Question: Please indicate a possible affordance area of the motorcycle that can be used for sitting on
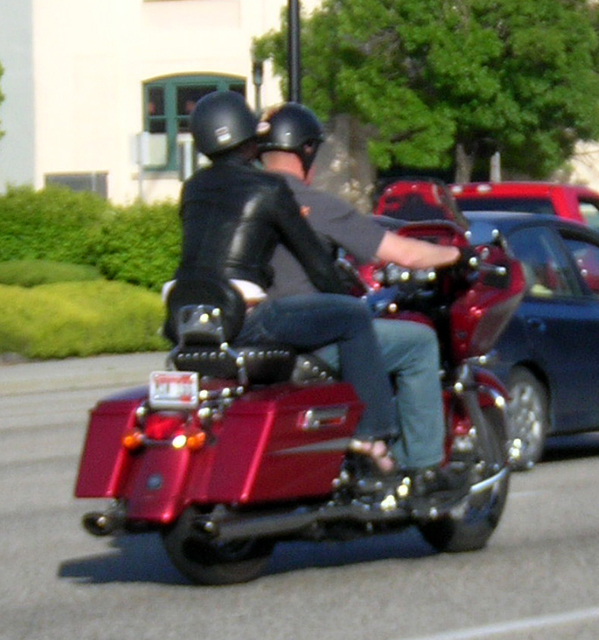
Answer: [170.5, 348, 344.5, 391]